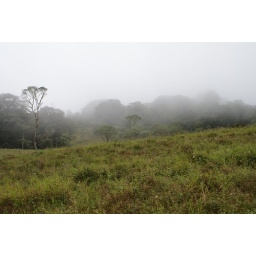
field and forest in miraflor